Rodeløkka Line

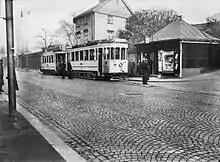
Tram at Verksgata in 1939

The line was originally connected to Egertorget via Stortorvet. After the line was taken over by KSS, it was given service number 9 and operated with a twelve-minute headway, connecting via the city center to Skøyen on the Skøyen Line. When the Sinsen Line opened, the southern part of the Rodeløkka was also served by Line 13, which gave a six-minute headway south of Helgesens gate. From 29 June 1924, after the takeover of Oslo Sporveier, the headway was changed to fifteen minutes. From 29 May 1927, Line 13 was replaced with Line 12, and from 19 June, Line 9 became Line 17, which continued along the Ullevål Hageby Line on the other side of the city center. From 19 January 1937, the Sinsen service was also operated by Line 3. From 10 December 1939, "Gullfisk" trams were put into service on the Sinsen services. With the reopening of the Rodeløkka Line in 1955, the service was taken over by Line 13, which used SM53 trams. Ridership on the new line was less than predicted, and from 1959, the line was only served during rush-hour and started to turn at the Eastern Railway Station in the city center.